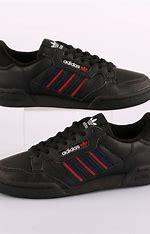
Brand: Adidas
Model: Continental 80